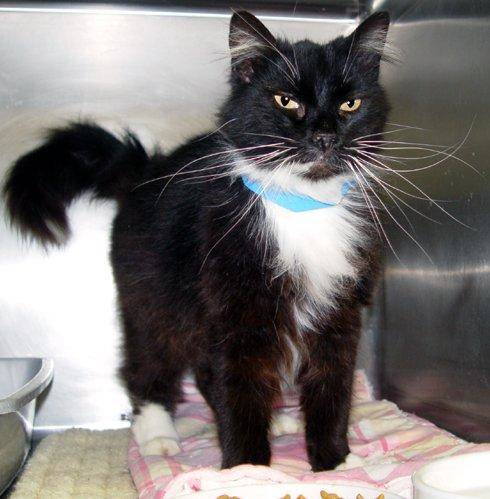
Label: cat